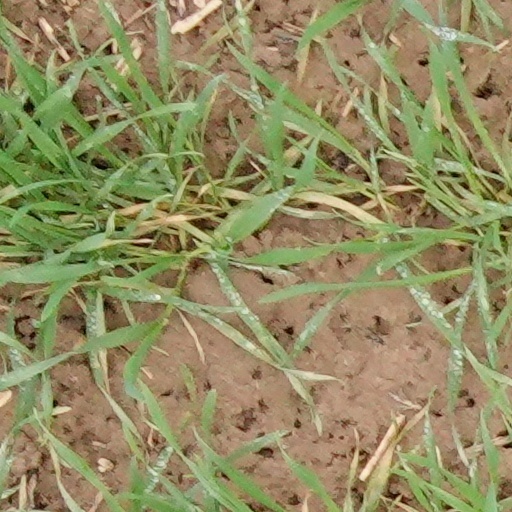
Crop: wheat